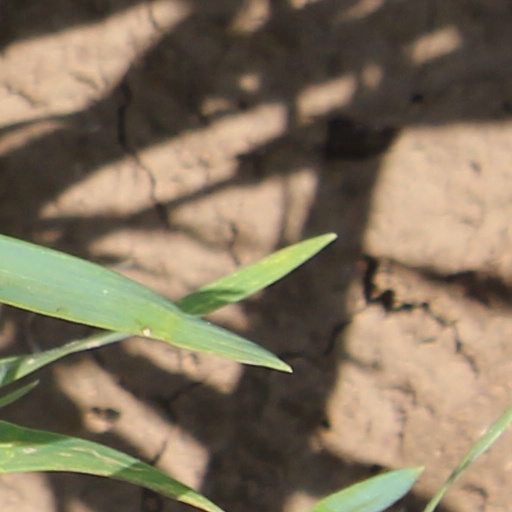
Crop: wheat